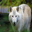
Label: wolf